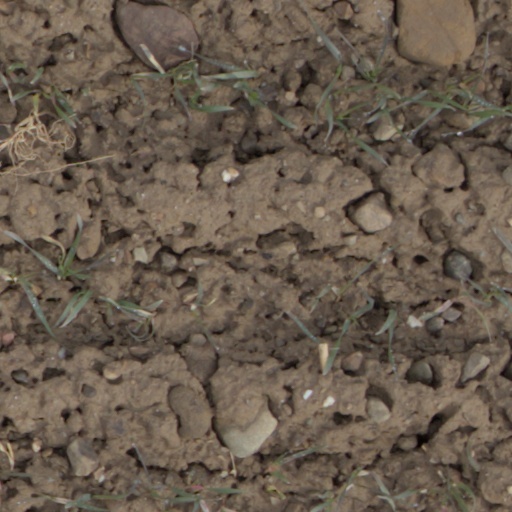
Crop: wheat